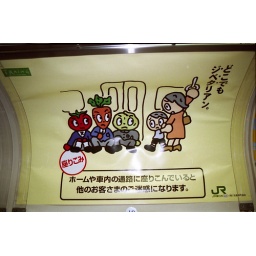
Let people pass by! A sign from a commuter train in Northern Japan, I liked it.